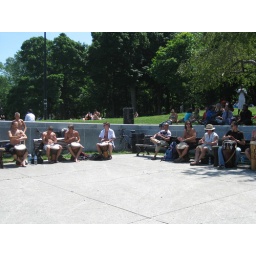
Every Sunday in Montreal, people gather in the park at the base of the mountain to play their drums together.